Lawn mower

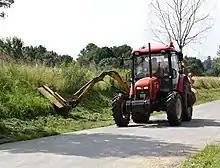
Tractor pulled mower with long reach arm

A cylinder mower or reel mower carries a fixed, horizontal cutting blade at the desired height of cut. Over this is a fast-spinning reel of blades which force the grass past the cutting bar. Each blade in the blade cylinder forms a helix around the reel axis, and the set of spinning blades describes a cylinder.